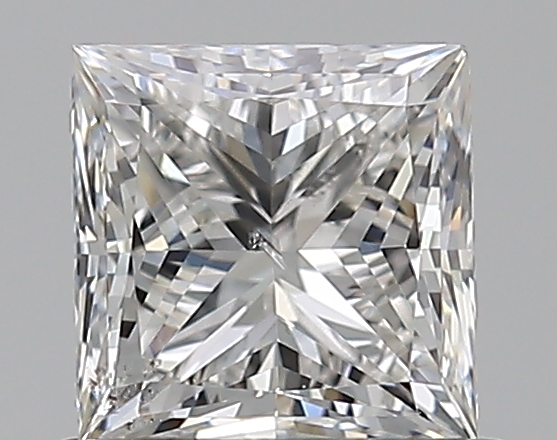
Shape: princess
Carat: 0.7
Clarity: SI2
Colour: G
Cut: EX
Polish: EX
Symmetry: VG
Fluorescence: N
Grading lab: GIA
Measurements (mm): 4.81 x 4.74 x 3.43